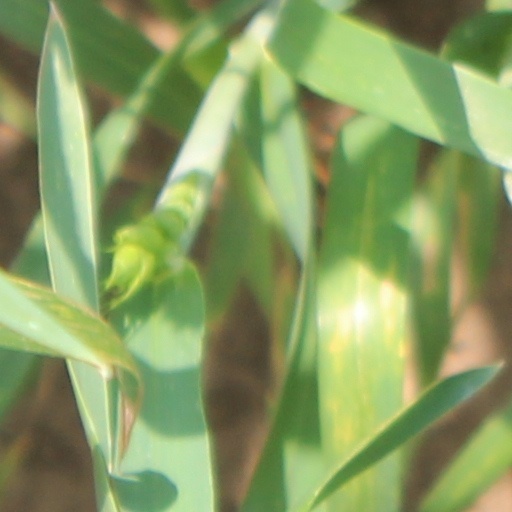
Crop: wheat